You Have Been Watching (Australian TV program)

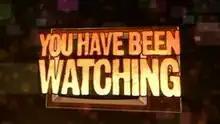

You Have Been Watching is an Australian television comedy panel discussion and review television program (based upon the UK program of the same name). Hosted by comedian Peter Berner and featuring special guests, the program is produced by the same team behind "Balls of Steel Australia". It was commissioned by The Comedy Channel Group Programming Director Darren Chau and premiered on the channel on 17 February 2011, and ranks in the top 5 highest rating local production series in The Comedy Channel's history.